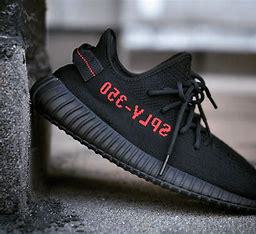
Brand: Adidas
Model: Yeezy Boost 350